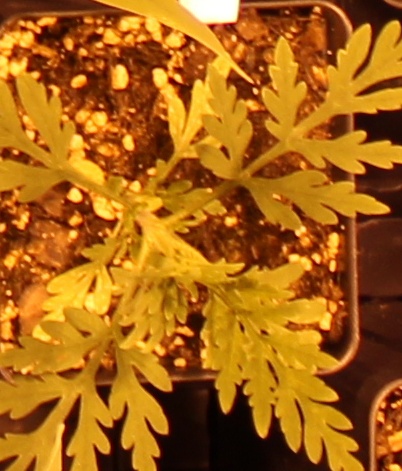
Label: Ragweed